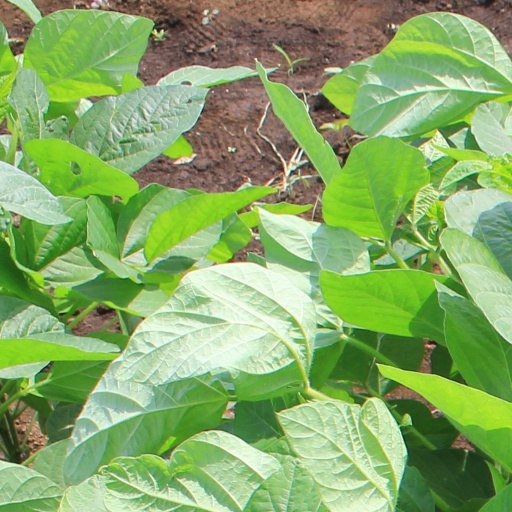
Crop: soybean